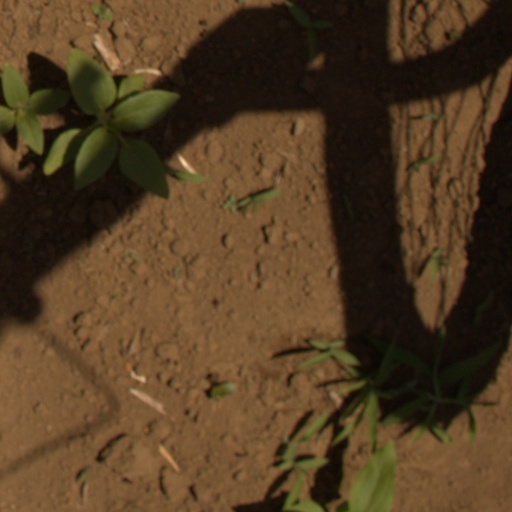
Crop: Jerusalem artichoke